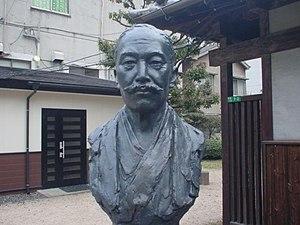
Mori Ōgai est le pseudonyme de Mori Rintarō, célèbre écrivain japonais de l'ère Meiji, né le 17 février 1862, à Tsuwano, dans la préfecture de Shimane, et mort le 8 juillet 1922 à Tokyo. Auteur prolifique, il laisse de nombreuses œuvres, notamment des romans psychologiques et historiques, des traductions d'œuvres occidentales françaises, anglaises et allemandes, de la poésie, des pièces de théâtre et des essais.